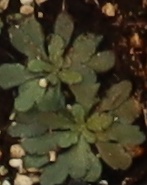
Label: Horseweed